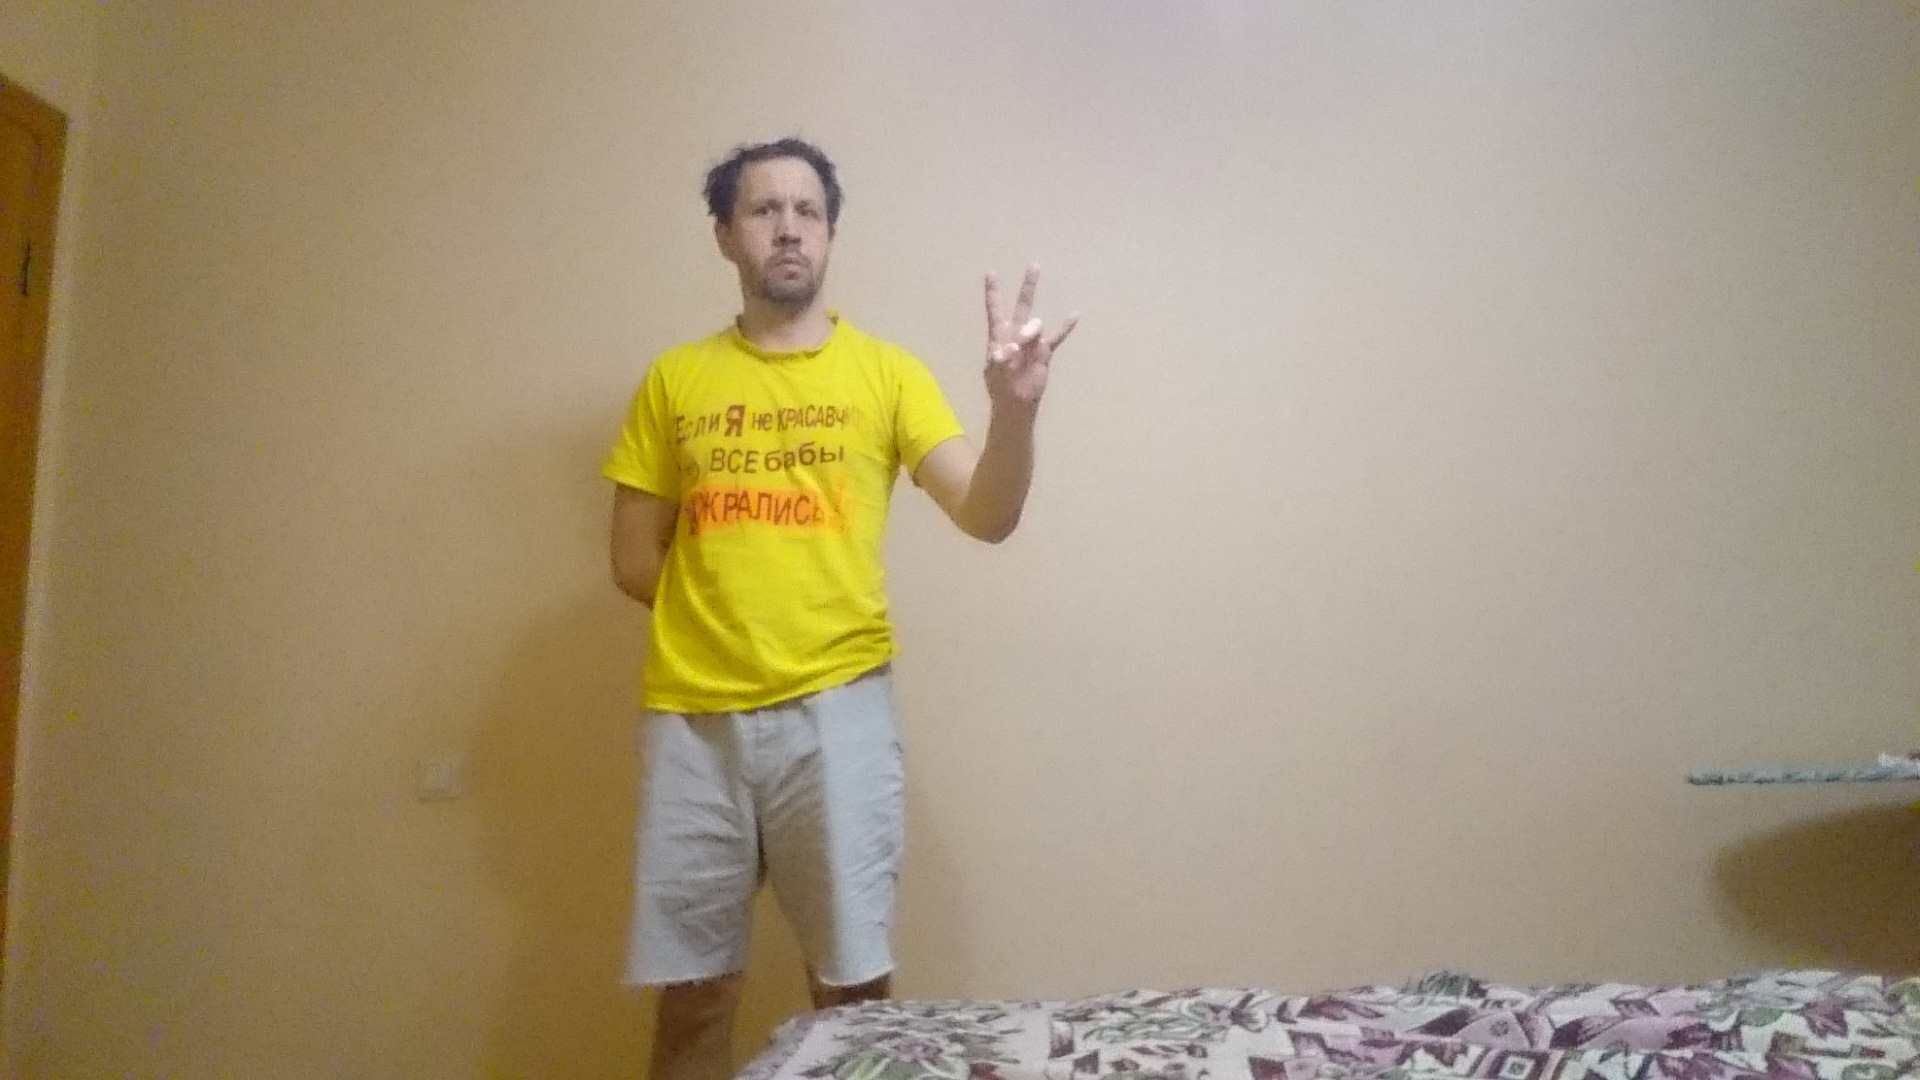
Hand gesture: three3